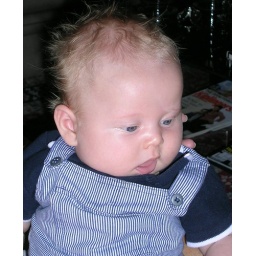
wild boy in blue